Liège station (Paris Métro)

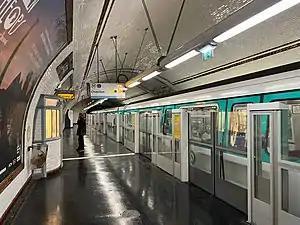
Station view

Liège is a station on Line 13 of the Paris Métro. Opened in 1911, it is located the border of the 8th and 9th arrondissements.